Brothers and Sisters in Arms

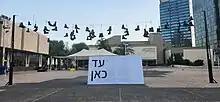
The Tel Aviv Museum plaza in preparation for an event announcing the suspension of volunteering for the reserves organized by the organization

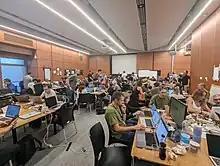
Brothers in Arms Control center for locating missing individuals. October 2023, Tel Aviv

Throughout the period of the protest, the founders of the organization and its key activists have been speaking at demonstrations throughout the country, including from the main stage of the protest on Kaplan Street in Tel Aviv. They are often interviewed by the media in Israel and attract the interest of the foreign media as well. The organization's activists have set up speakers' corners outside the homes of ministers and members of Knesset and have held talks with rabbis from Religious Zionism movement aimed at generating dialogue and bringing home the message that the Israeli army as "the army of the people" is falling apart due to the government's legislative measures. A tent has also been set up near the recruitment office at the Tel Hashomer army base to conduct dialogues with the ultra-Orthodox youth who come there to receive their exemptions from military service. The tent has been operating in shifts since March 20, 2024. The members of the organization have also produced a series of informational videos ("The Lighthouse") featuring some of the leaders of Israeli society. Other activities of the organization include: